Abdelhamid Sabiri

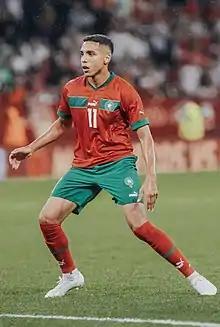
Sabiri playing for Morocco in 2022

Abdelhamid Sabiri (born 28 November 1996) is a Moroccan professional footballer who plays as an attacking midfielder for Italian club Fiorentina and the Morocco national team.